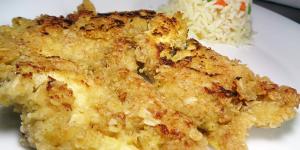
pechuga de pollo empanizada con avena